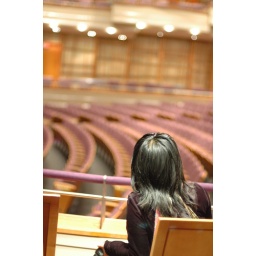
Best seat in the house